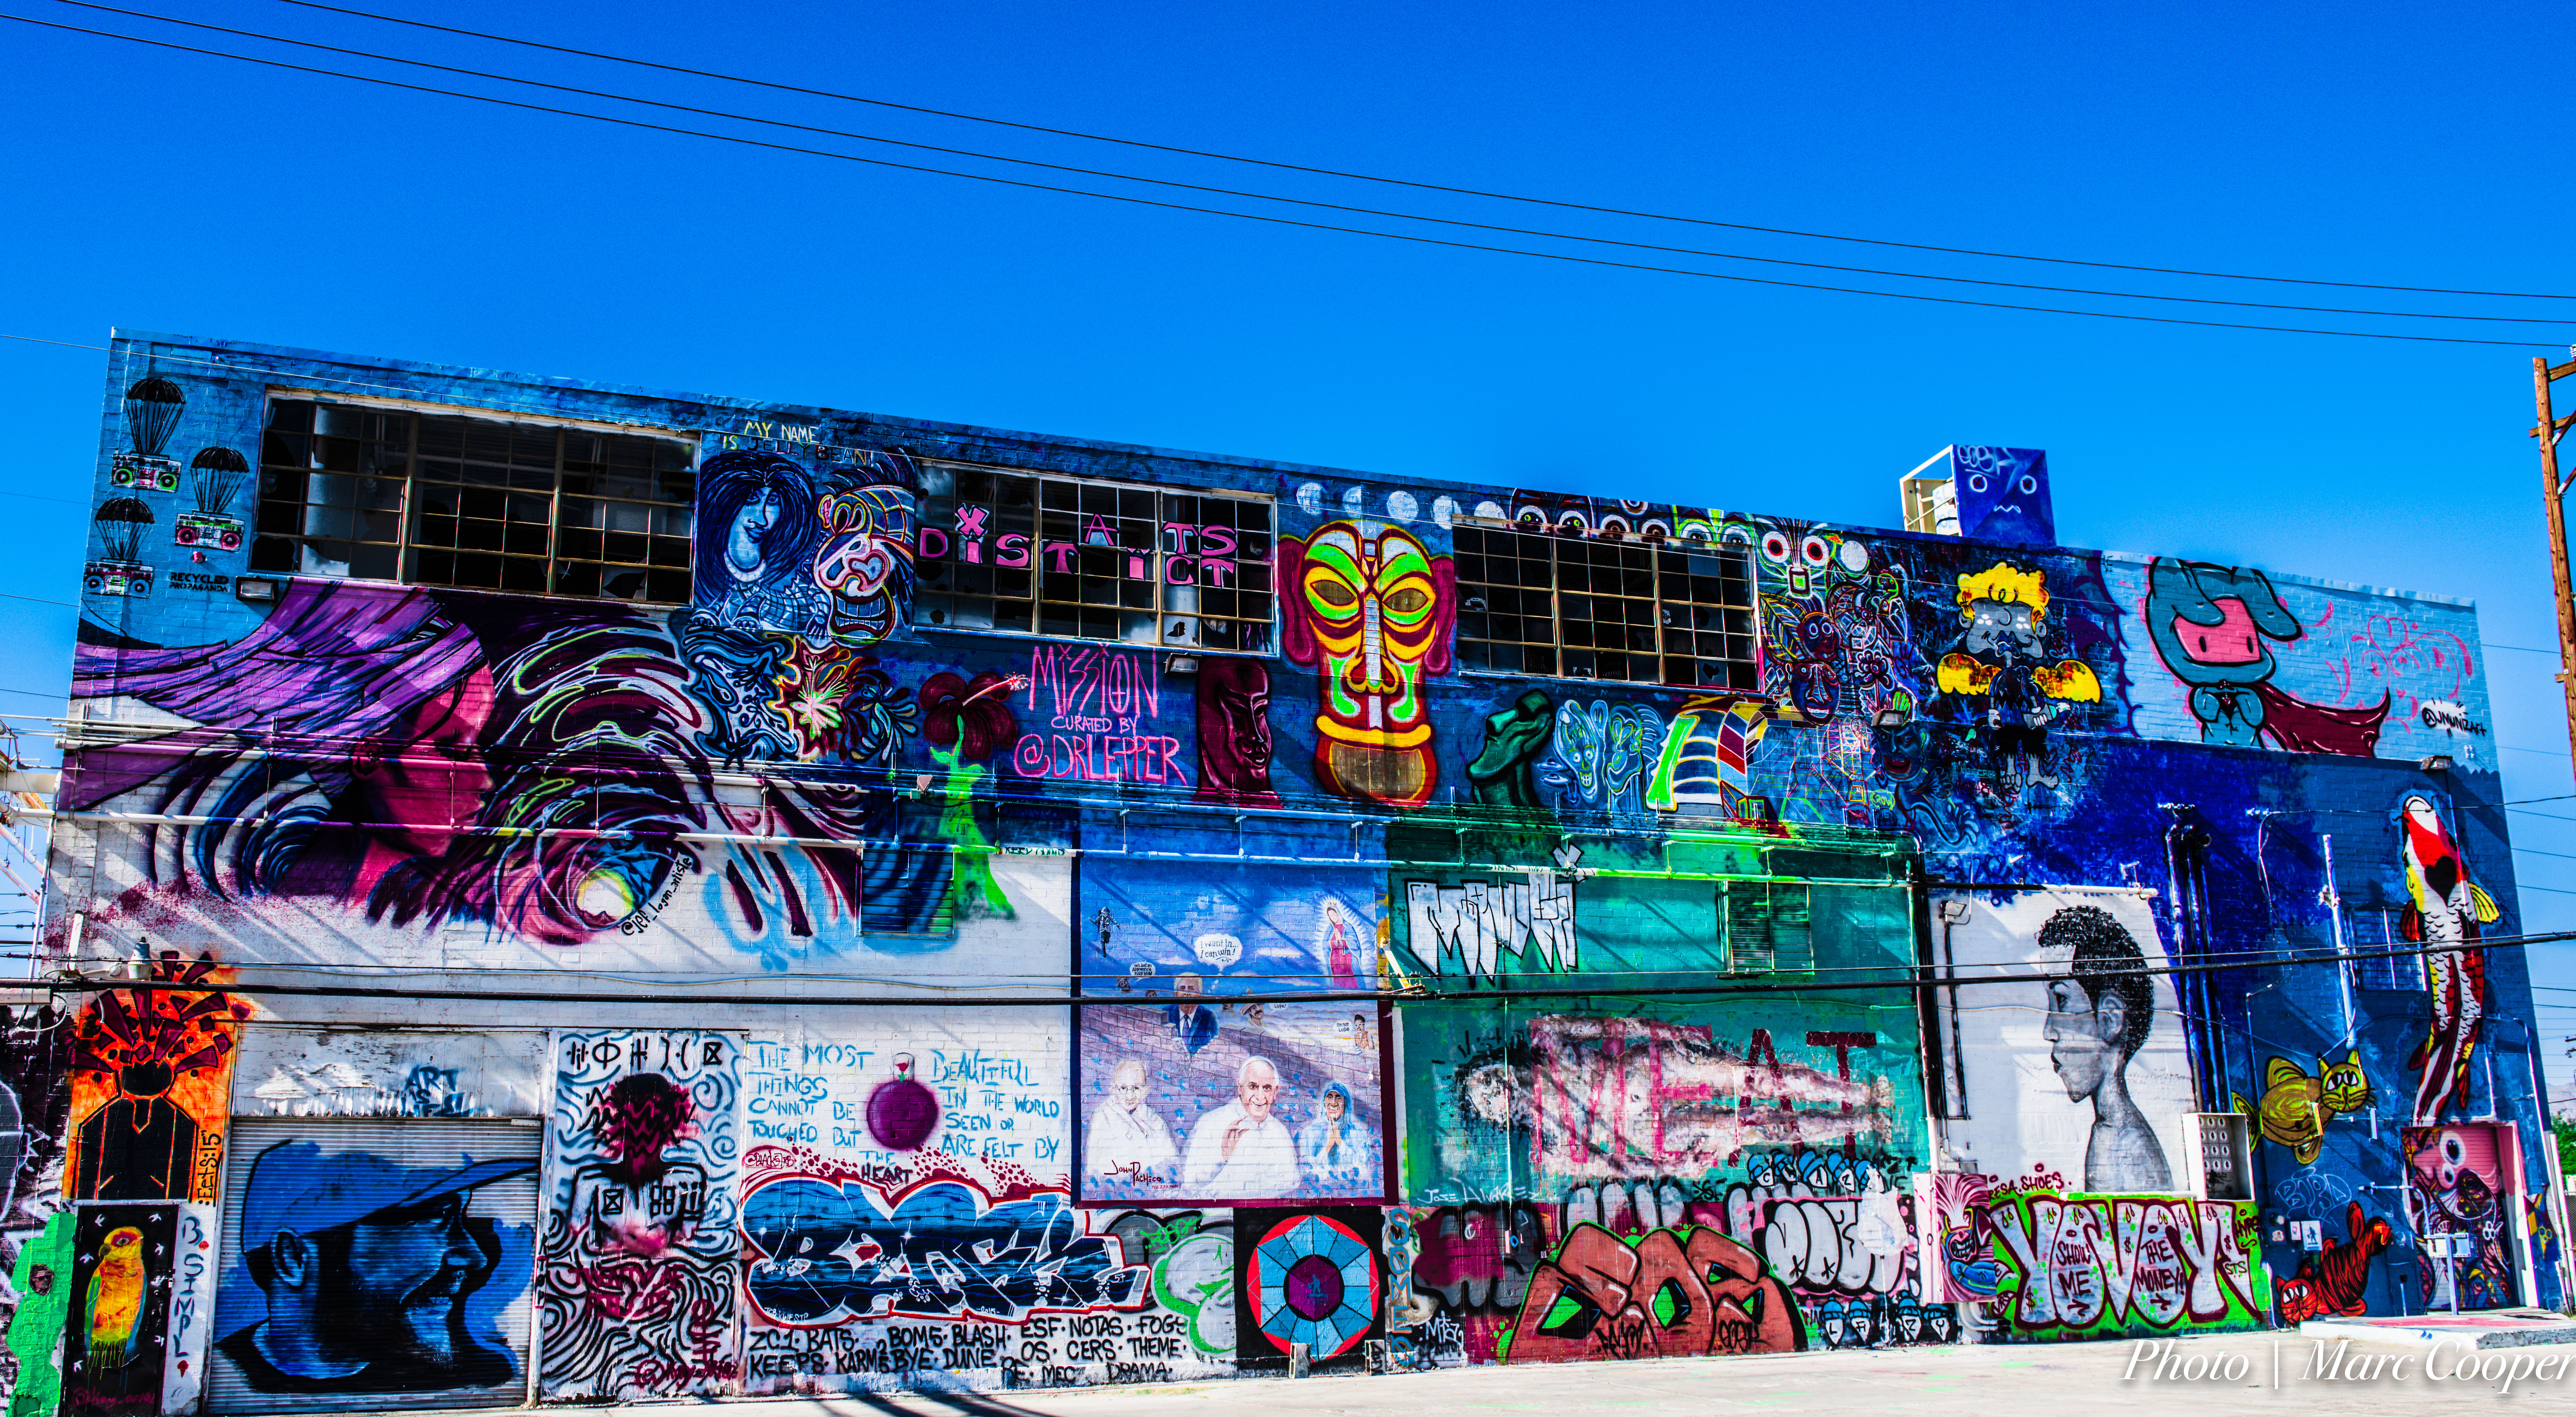
street, city, cityscape, downtown, hdr, art, cool image, streetart, marccooper, murals, downtownvegas, vegasstreetart, vegasmurals, fremontstreetvegas, vegaswallart, lasvegas, i, metropolis, urban area